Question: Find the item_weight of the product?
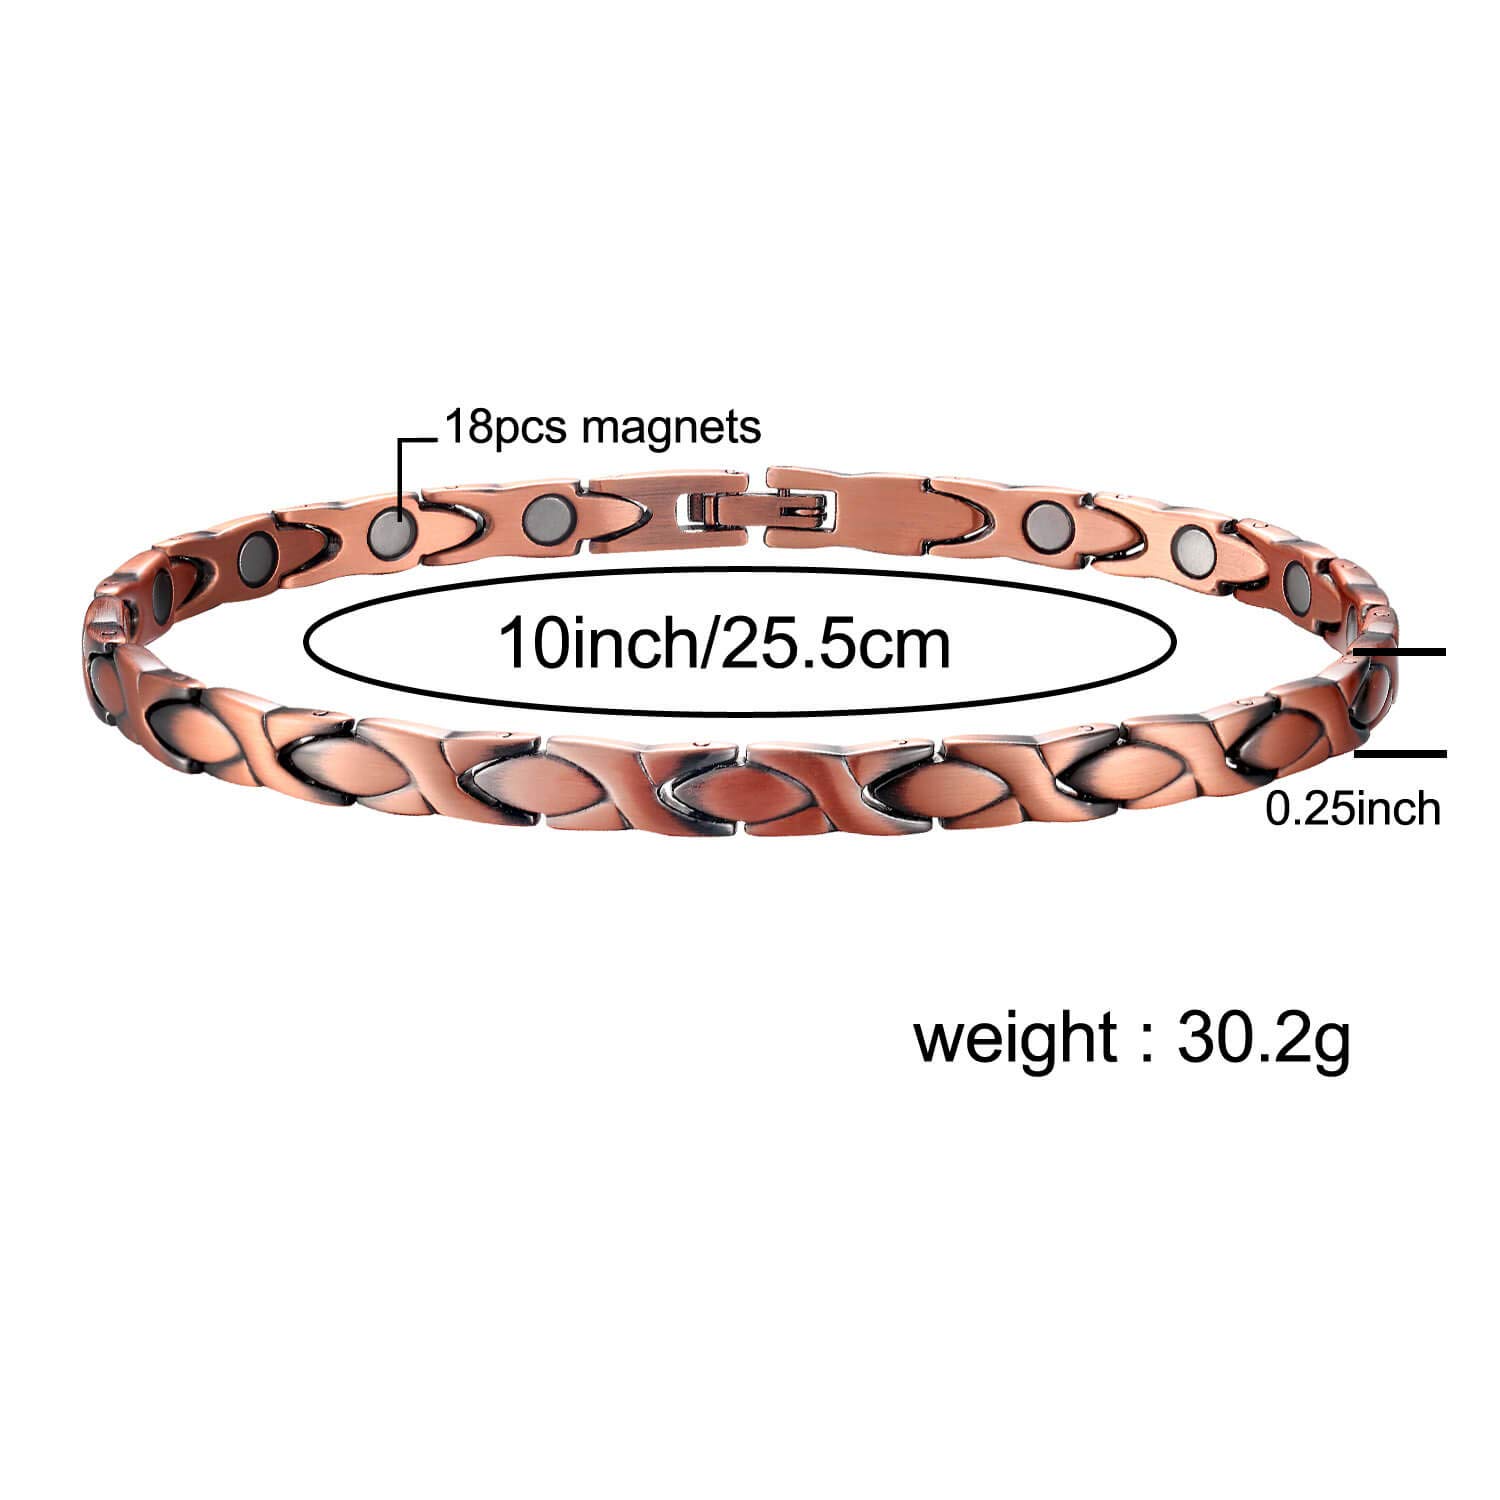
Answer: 30.2 gram